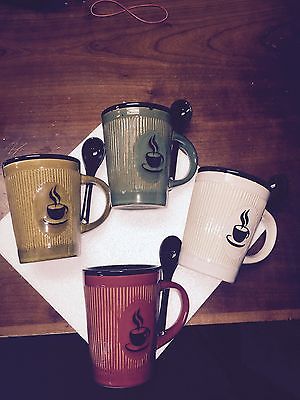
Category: mug